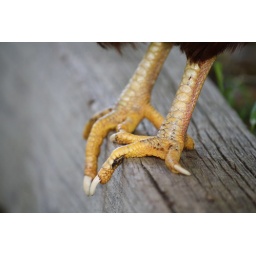
The hardest thing in life is knowing which bridge to cross and which bridge to burn.